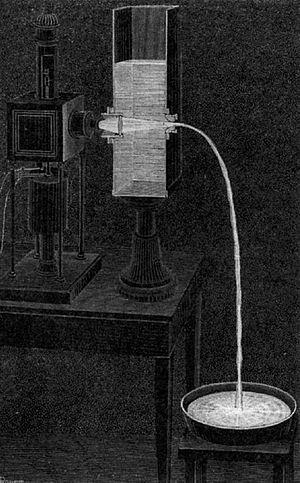
L'histoire de l'optique est une partie de l'histoire des sciences. Le terme optique vient du grec ancien τα ὀπτικά. C'est à l'origine, la science de tout ce qui est relatif à l'œil. Les Grecs distinguent l'optique de la dioptrique et de la catoptrique. Nous appellerions probablement la première science de la vision, la seconde science des lentilles et la troisième science des miroirs.
Les fontaines lumineuses sont des éléments décoratifs et pédagogiques basés sur le phénomène de réflexion totale.
Une fibre optique est un fil dont l’âme, très fine, en verre ou en plastique, a la propriété de conduire la lumière et sert pour la fibroscopie, l'éclairage ou la transmission de données numériques. Elle offre un débit d'information nettement supérieur à celui des câbles coaxiaux et peut servir de support à un réseau « large bande » par lequel transitent aussi bien la télévision, le téléphone, la visioconférence ou les données informatiques. Le principe de la fibre optique date du début du XXᵉ siècle mais ce n'est qu'en 1970 qu'est développée une fibre utilisable pour les télécommunications, dans les laboratoires de l'entreprise américaine Corning Glass Works.